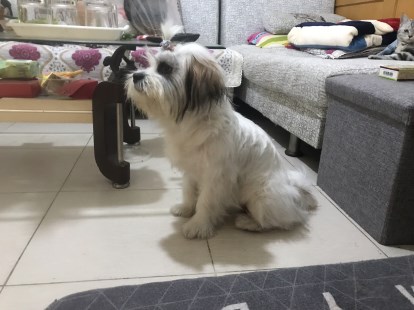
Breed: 3336-n000121-chinese_rural_dog